Mughal–Persian wars

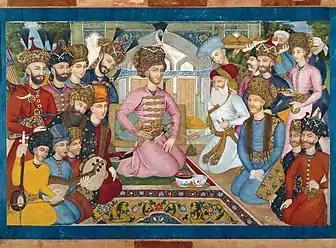
Abbas II of Persia and the Mughal ambassador. 17th century Persian painting

Attracted by its wealth and knowing that the victim was much weaker, Emperor Nadir Shah, the Shah of Iran (1736–47) and founder of the Afsharid dynasty, invaded Northern India with a fifty-five thousand strong army, eventually attacking Delhi in March 1739 where he completely sacked and looted the city, after issuing orders for a general massacre to take place. His army had defeated the Mughal emperor Muhammad Shah at the battle at Karnal in less than three hours and had taken over control of northern India. The Mughal emperor Muhammad Shah had to beg Nader to grant him and his people mercy, after ceding the keys of the city and royal treasury to him. (Which included the legendary Peacock throne, the symbol of Iranian imperial might, and the fabulous Darya-e noor and Koh-i-Noor).